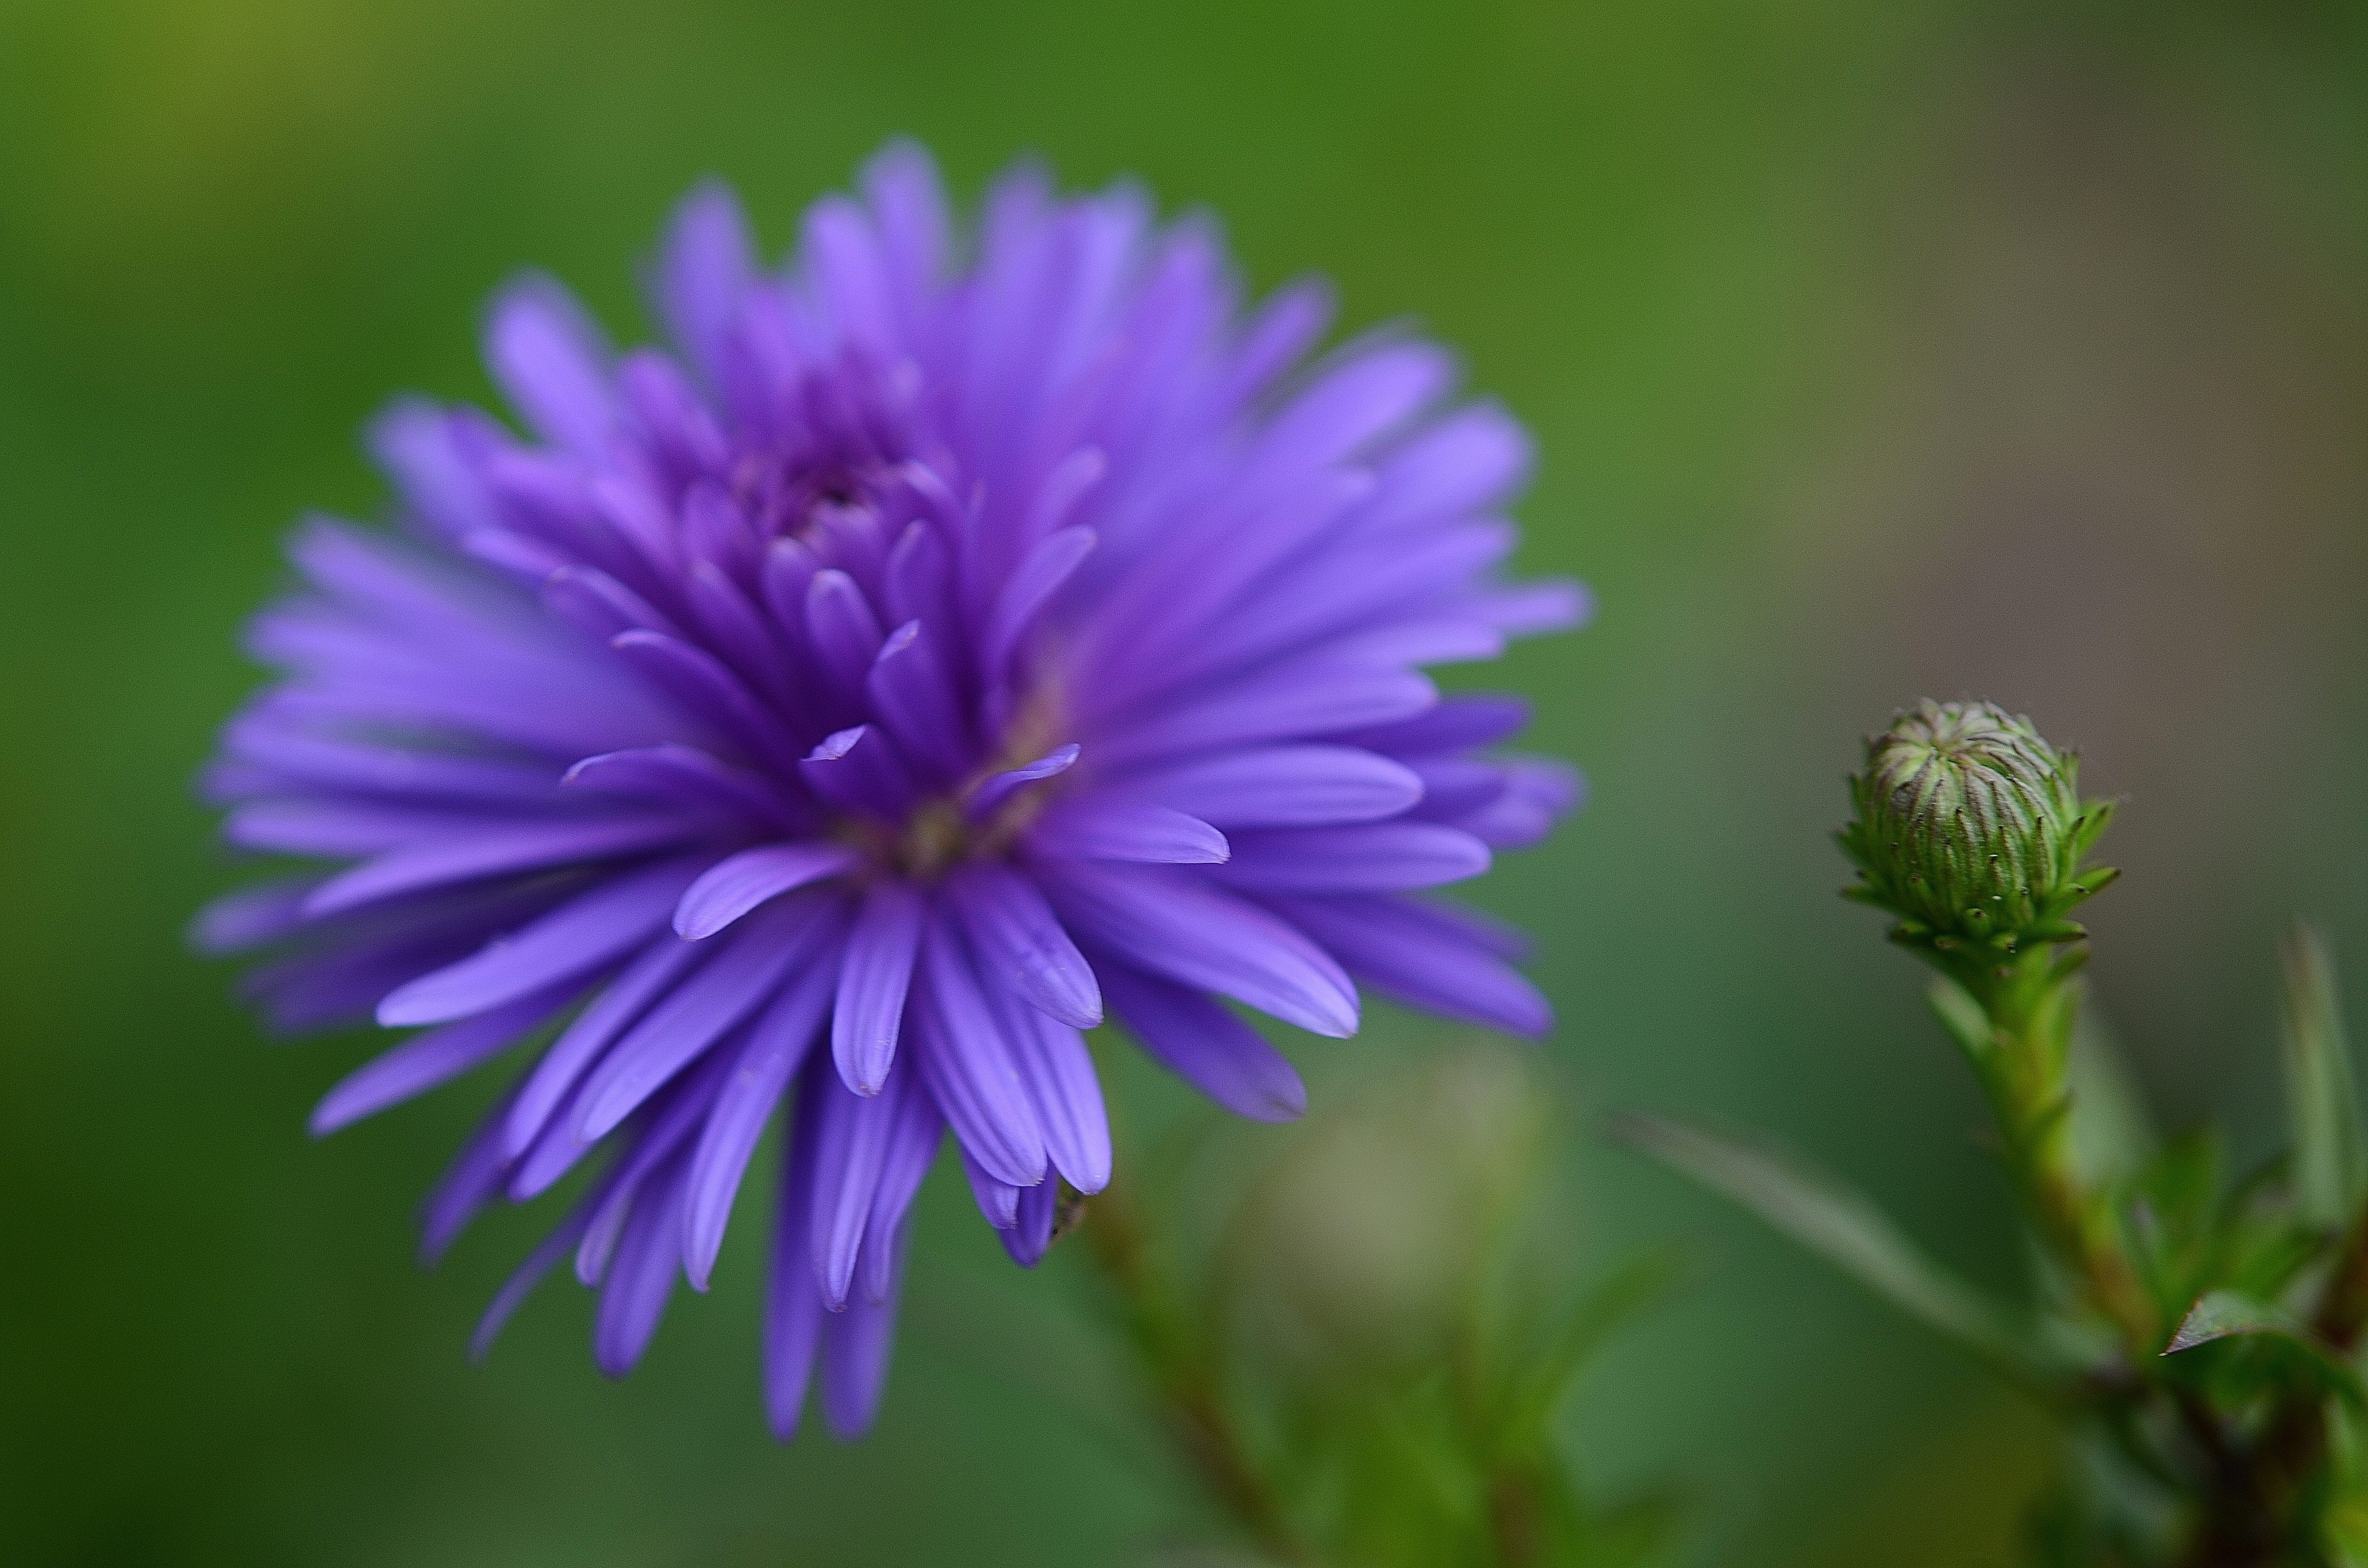
nature, blossom, plant, photography, leaf, flower, petal, bloom, summer, daisy, pollen, green, macro, botany, blue, colorful, yellow, garden, flora, plants, wildflower, flowers, close up, colors, background, aster, beautiful, detail, macro photography, flowering plant, daisy family, summer plant, annual plant, plant stem, land plant